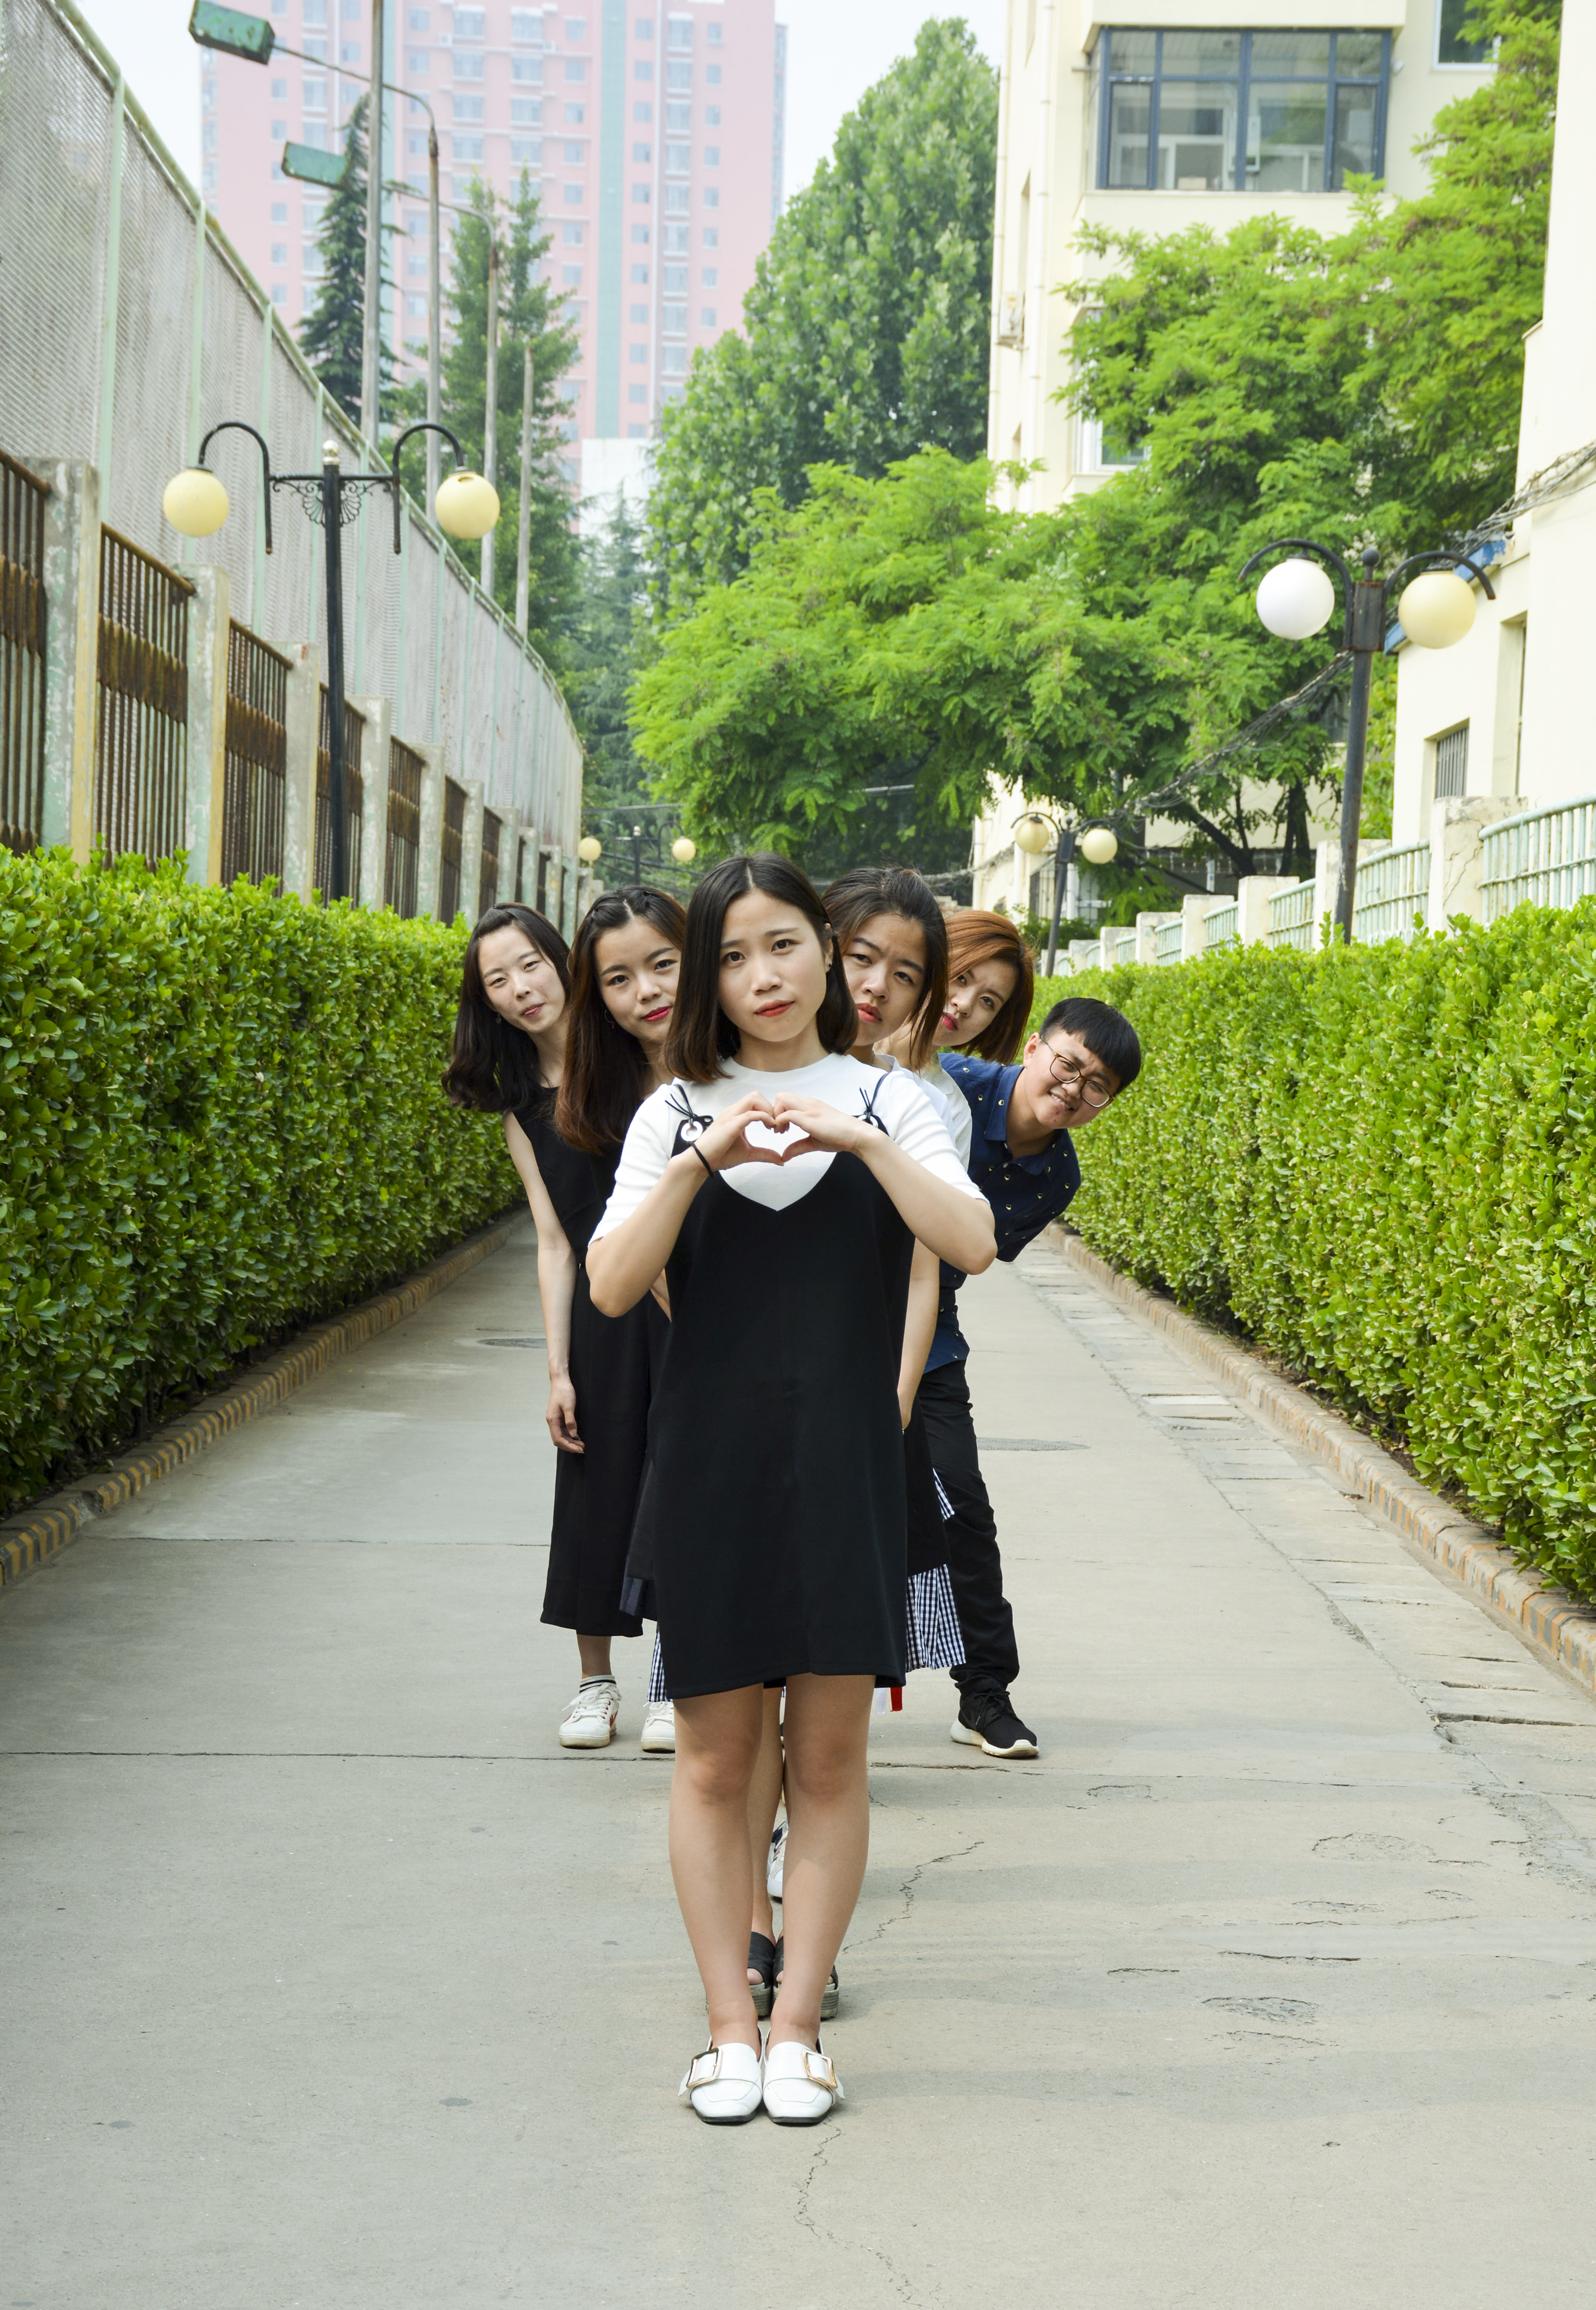
woman, happiness, smile, fashion, waist, One piece garment, little black dress, leisure, day dress, long hair, vacation, foot, sandal, cocktail dress